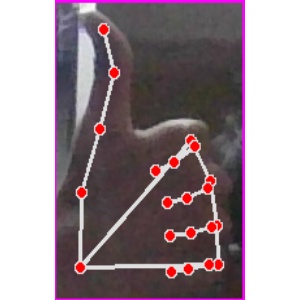
अक्षर: थ